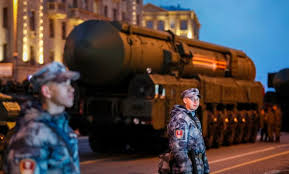
Label: Rs-24